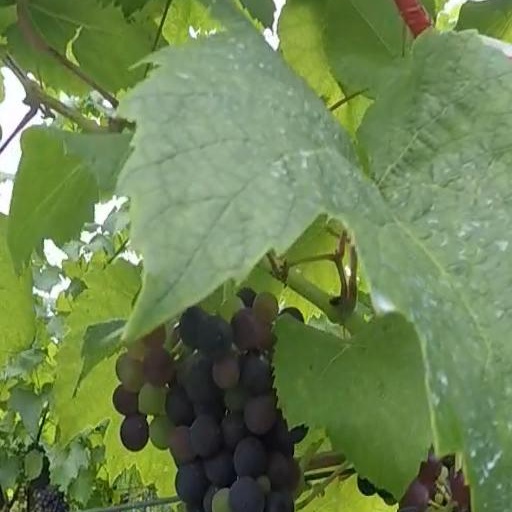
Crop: grape